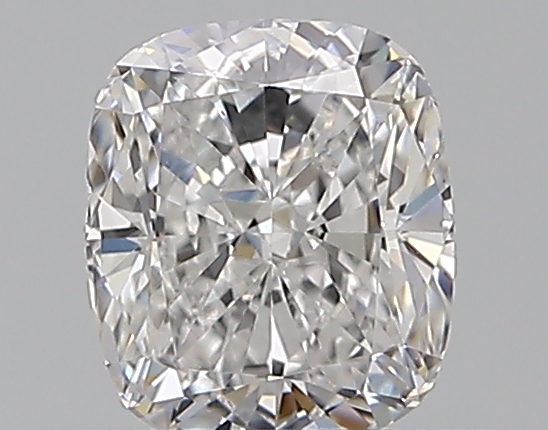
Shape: cushion
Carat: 0.7
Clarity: VS2
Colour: D
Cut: VG
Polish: EX
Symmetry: VG
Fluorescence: F
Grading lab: GIA
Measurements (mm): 5.44 x 4.69 x 3.24